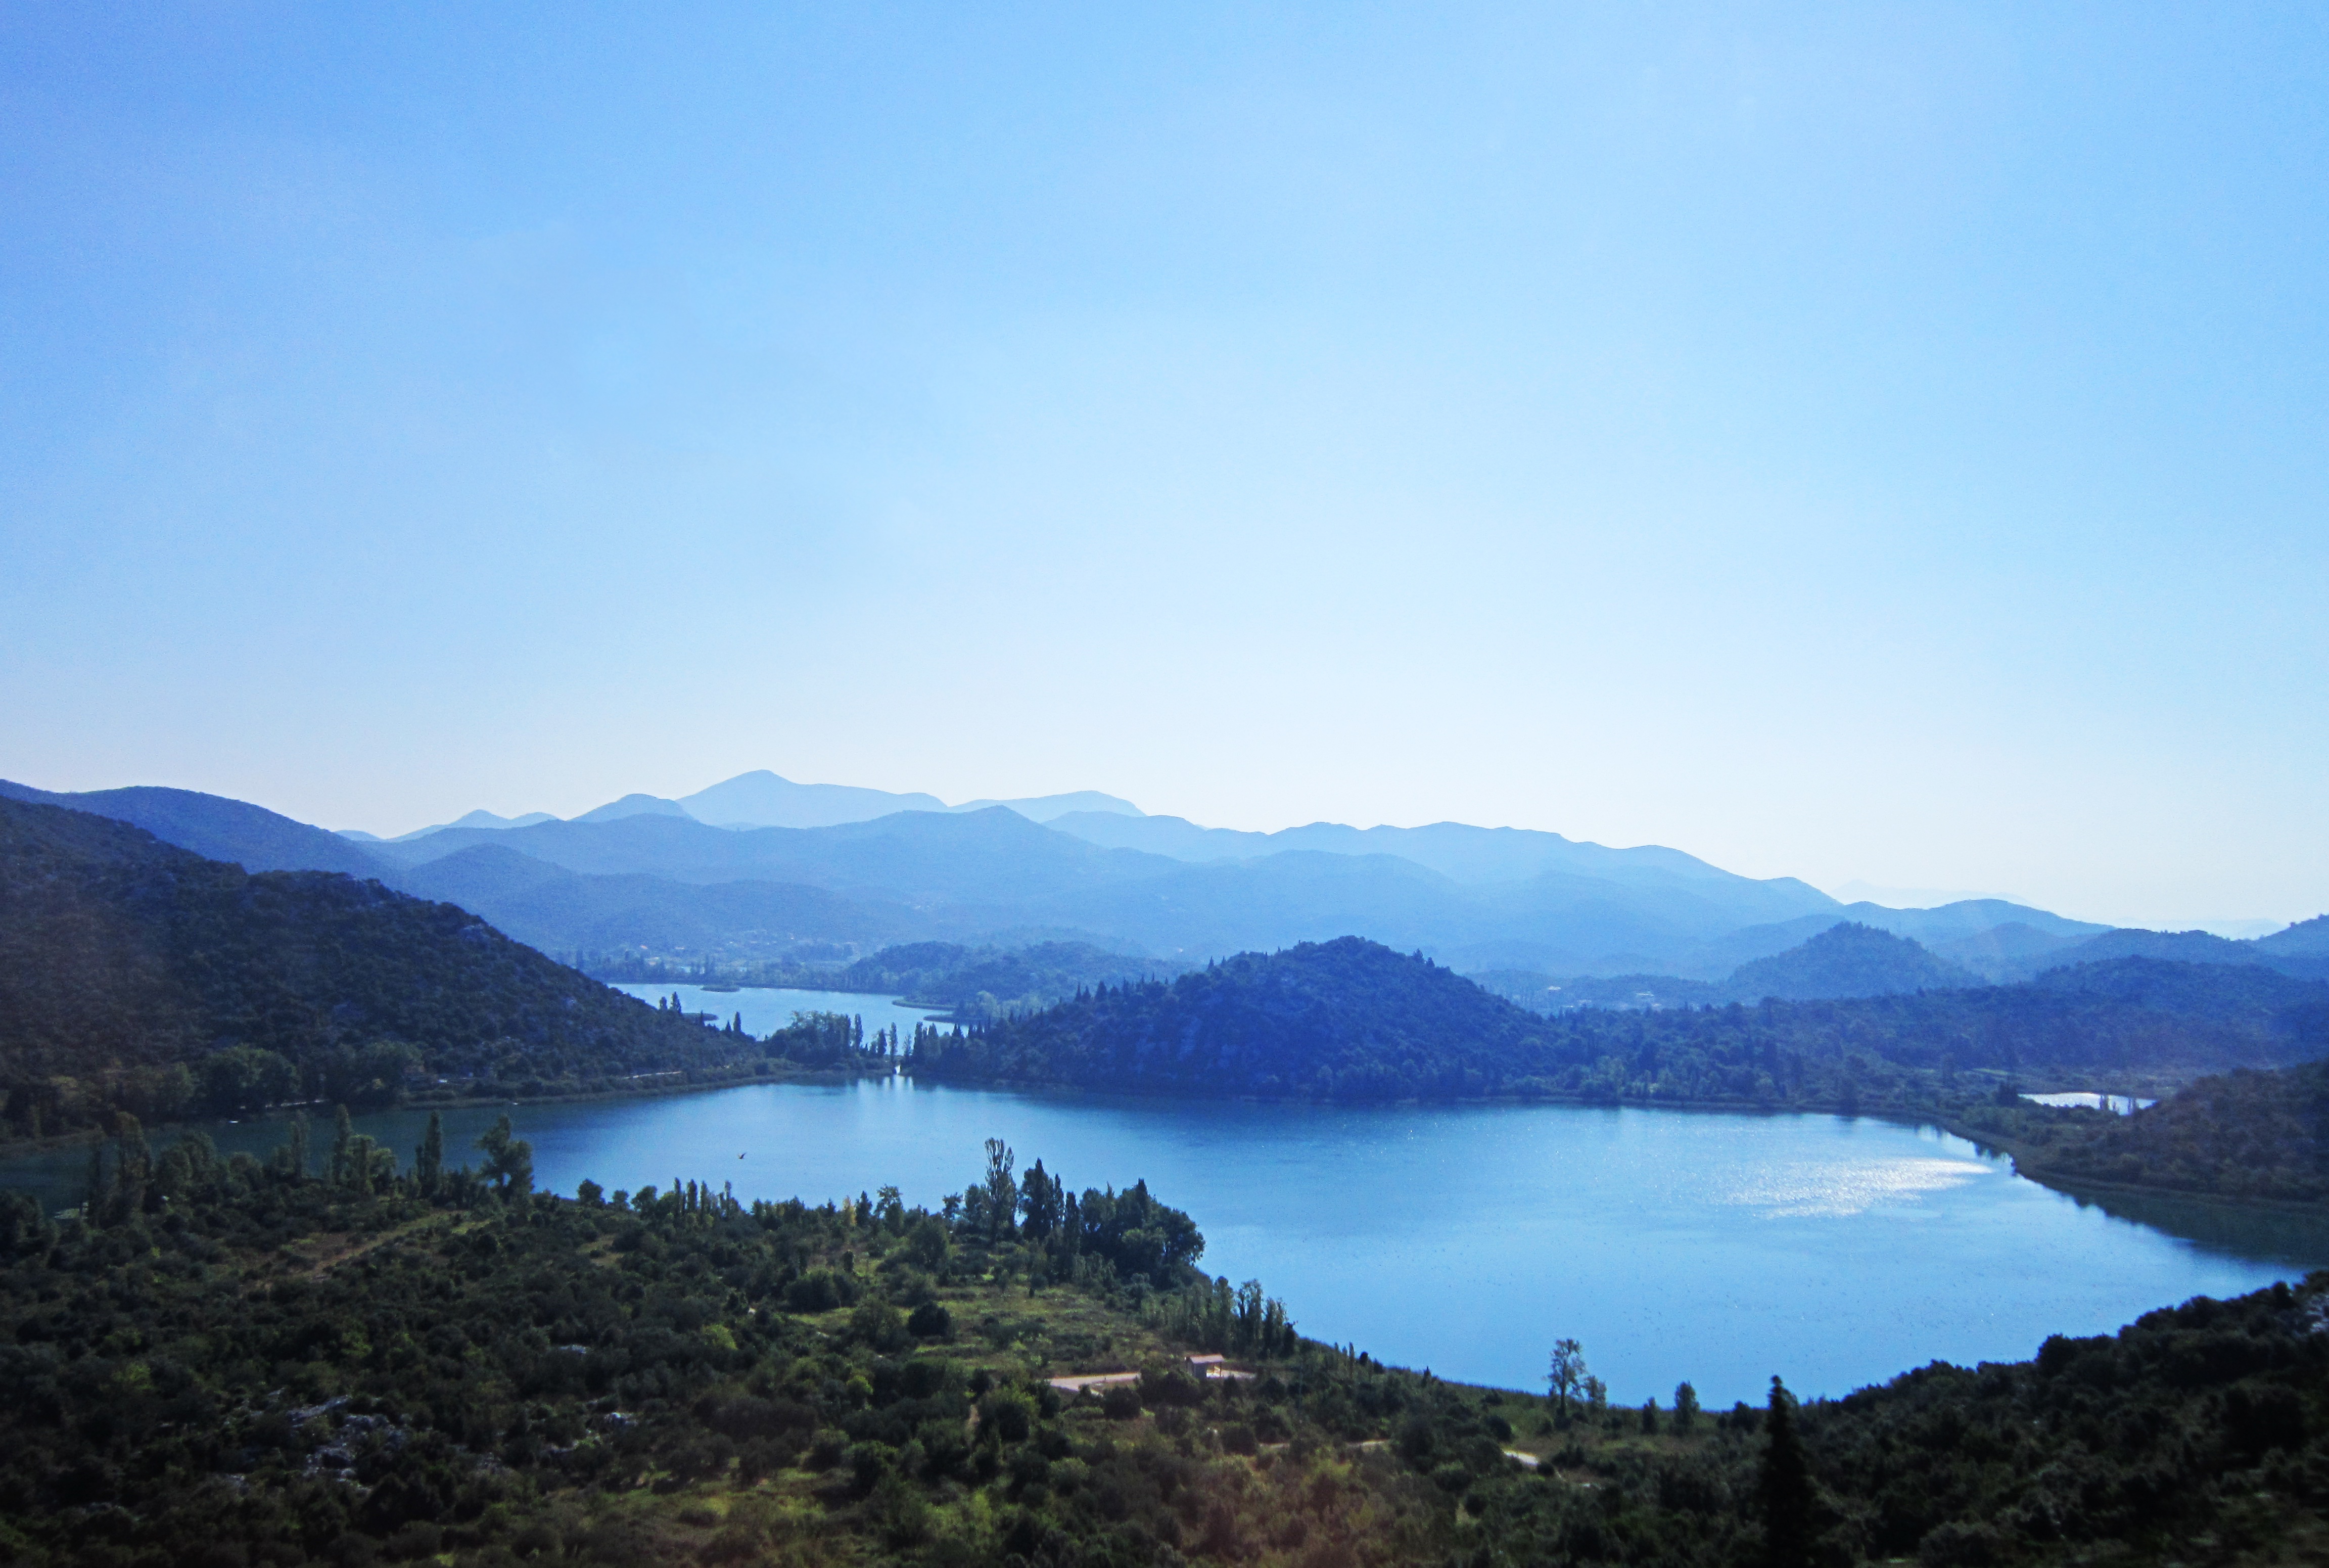
mountain, lake, mountain range, fjord, reservoir, plateau, fell, loch, crater lake, mountainous landforms